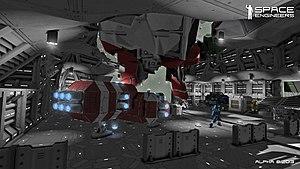
Space Engineers est un jeu vidéo de type sandbox développé et édité par le studio tchèque Keen Software House, sorti le 28 février 2019.